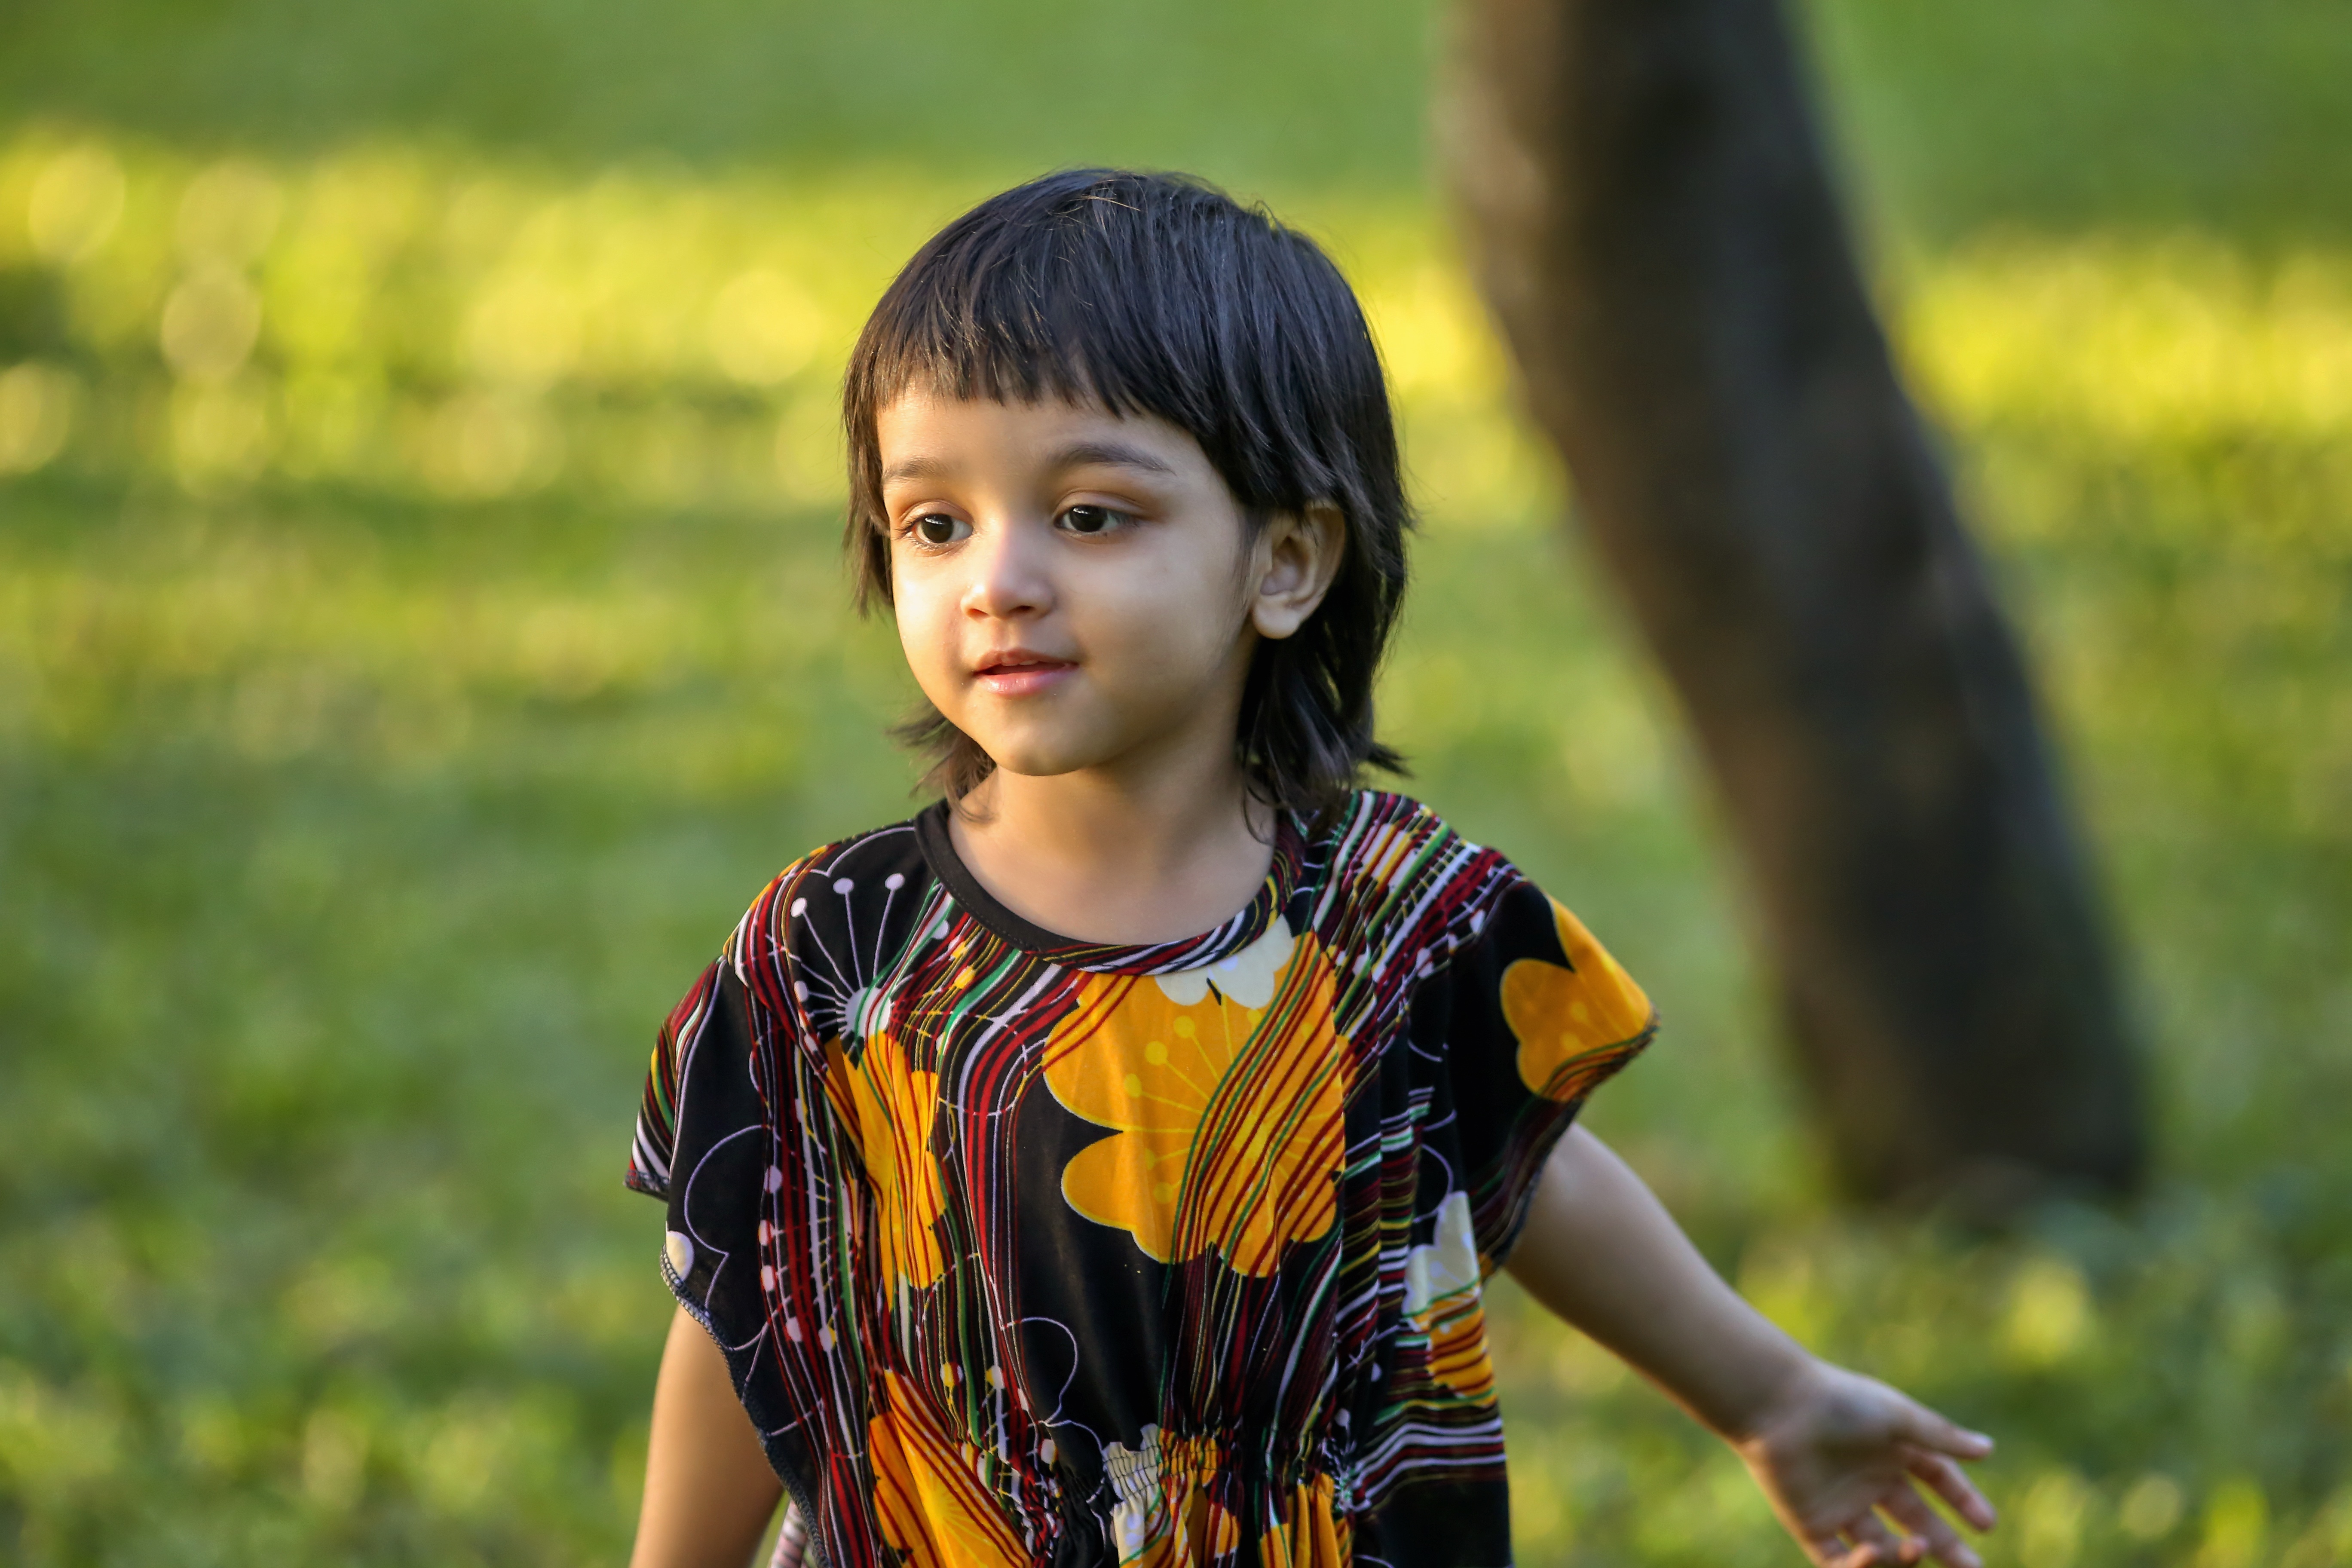
person, people, girl, meadow, play, flower, boy, kid, male, portrait, park, child, facial expression, smile, toddler, portrait photography